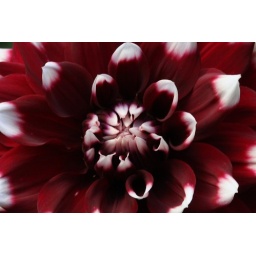
Flora and fauna in my garden today, July 8, 2009. Red and white dalia bloom.